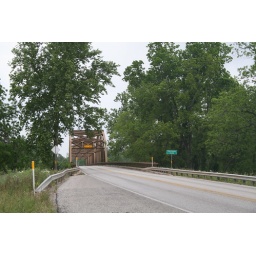
colorado river bridge leading in to columbus